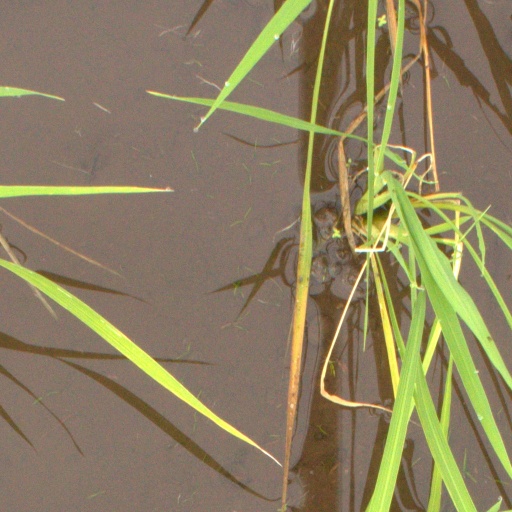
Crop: rice